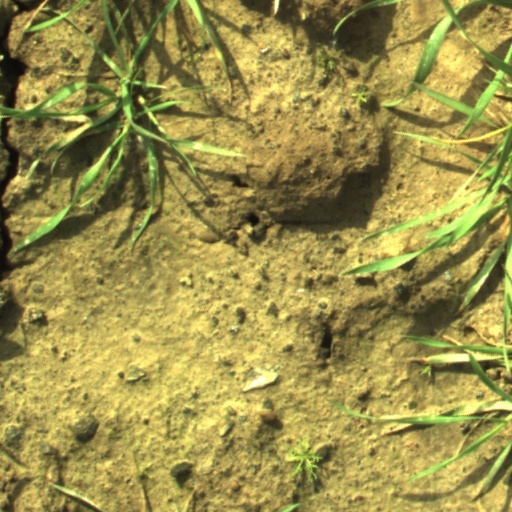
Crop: wheat